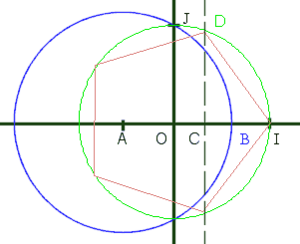
Création d'un pentagone à l'aide d'une règle et d'un compas
La construction d'un pentagone régulier à la règle et au compas est une des premières constructions non triviale réalisable grâce aux axiomes d'Euclide.